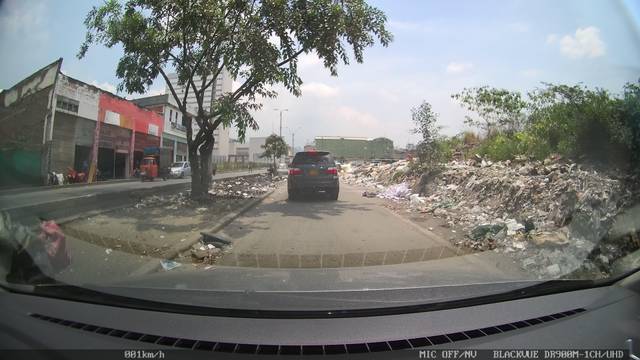
Region: Colombia
Coordinates: 3.446, -76.529